Derbies in the Rugby Football League

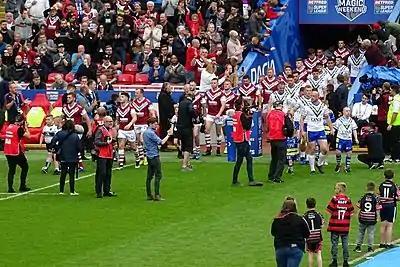
Warrington Wolves and Wigan Warriors enter Anfield for Magic Weekend 2019

The Locker Cup Derby is contested between Lancashire teams Warrington Wolves and Wigan Warriors. The teams are two of the most successful in England and their rivalry has greatly intensified since 2010 due to the rise in success of Warrington Wolves. The rivalry has varied in intensity throughout history with both clubs having stronger rivalries with Widnes Vikings and St Helens respectively.